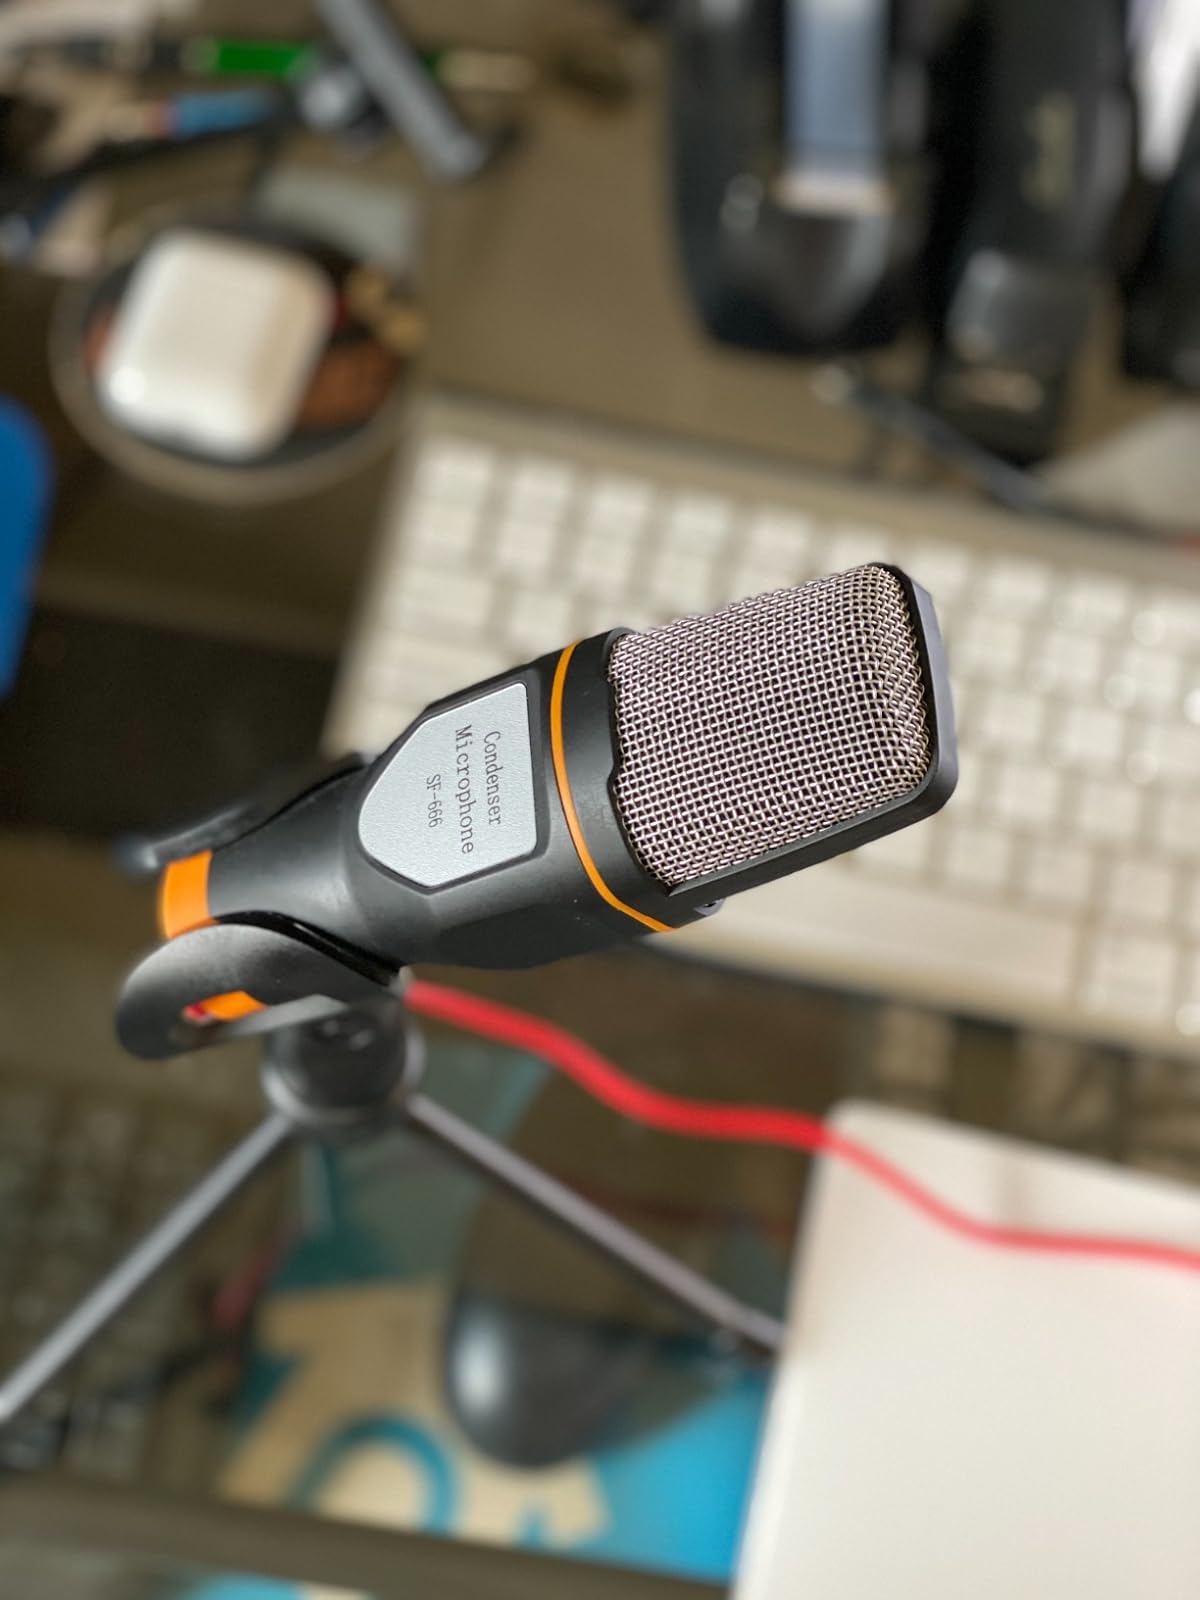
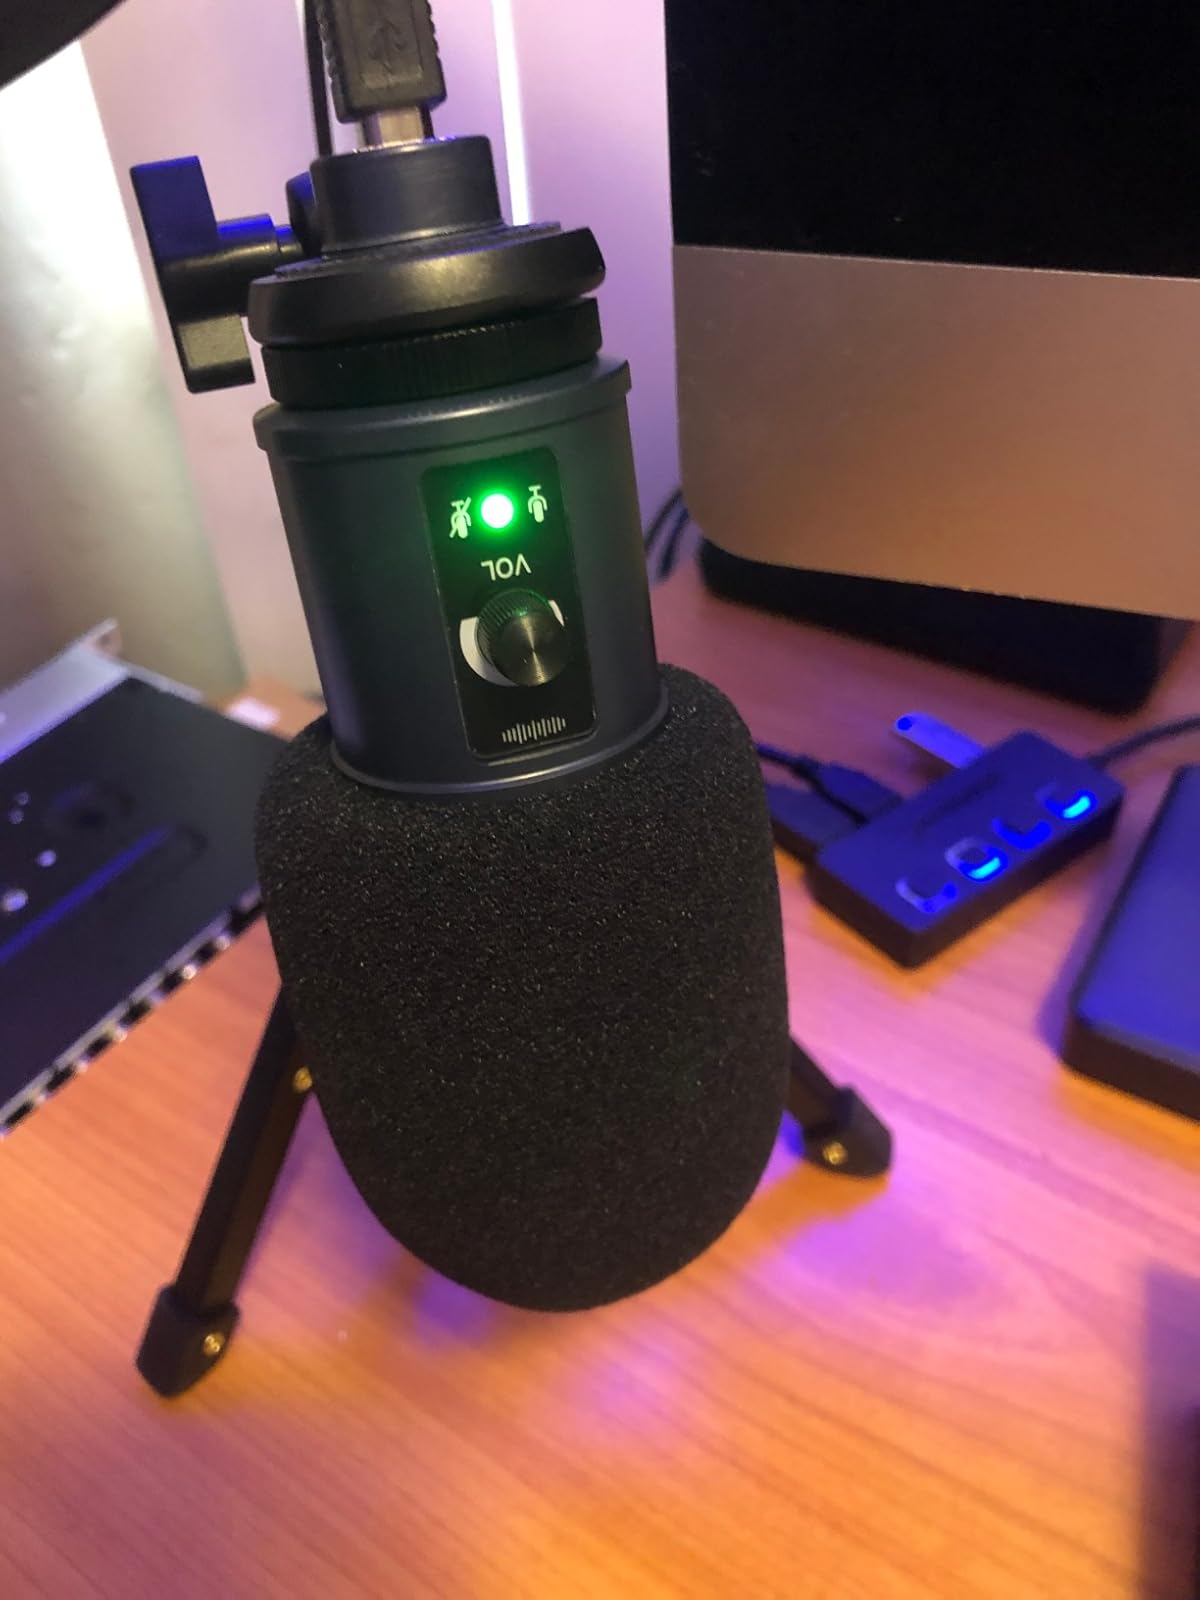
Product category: microphone
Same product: no